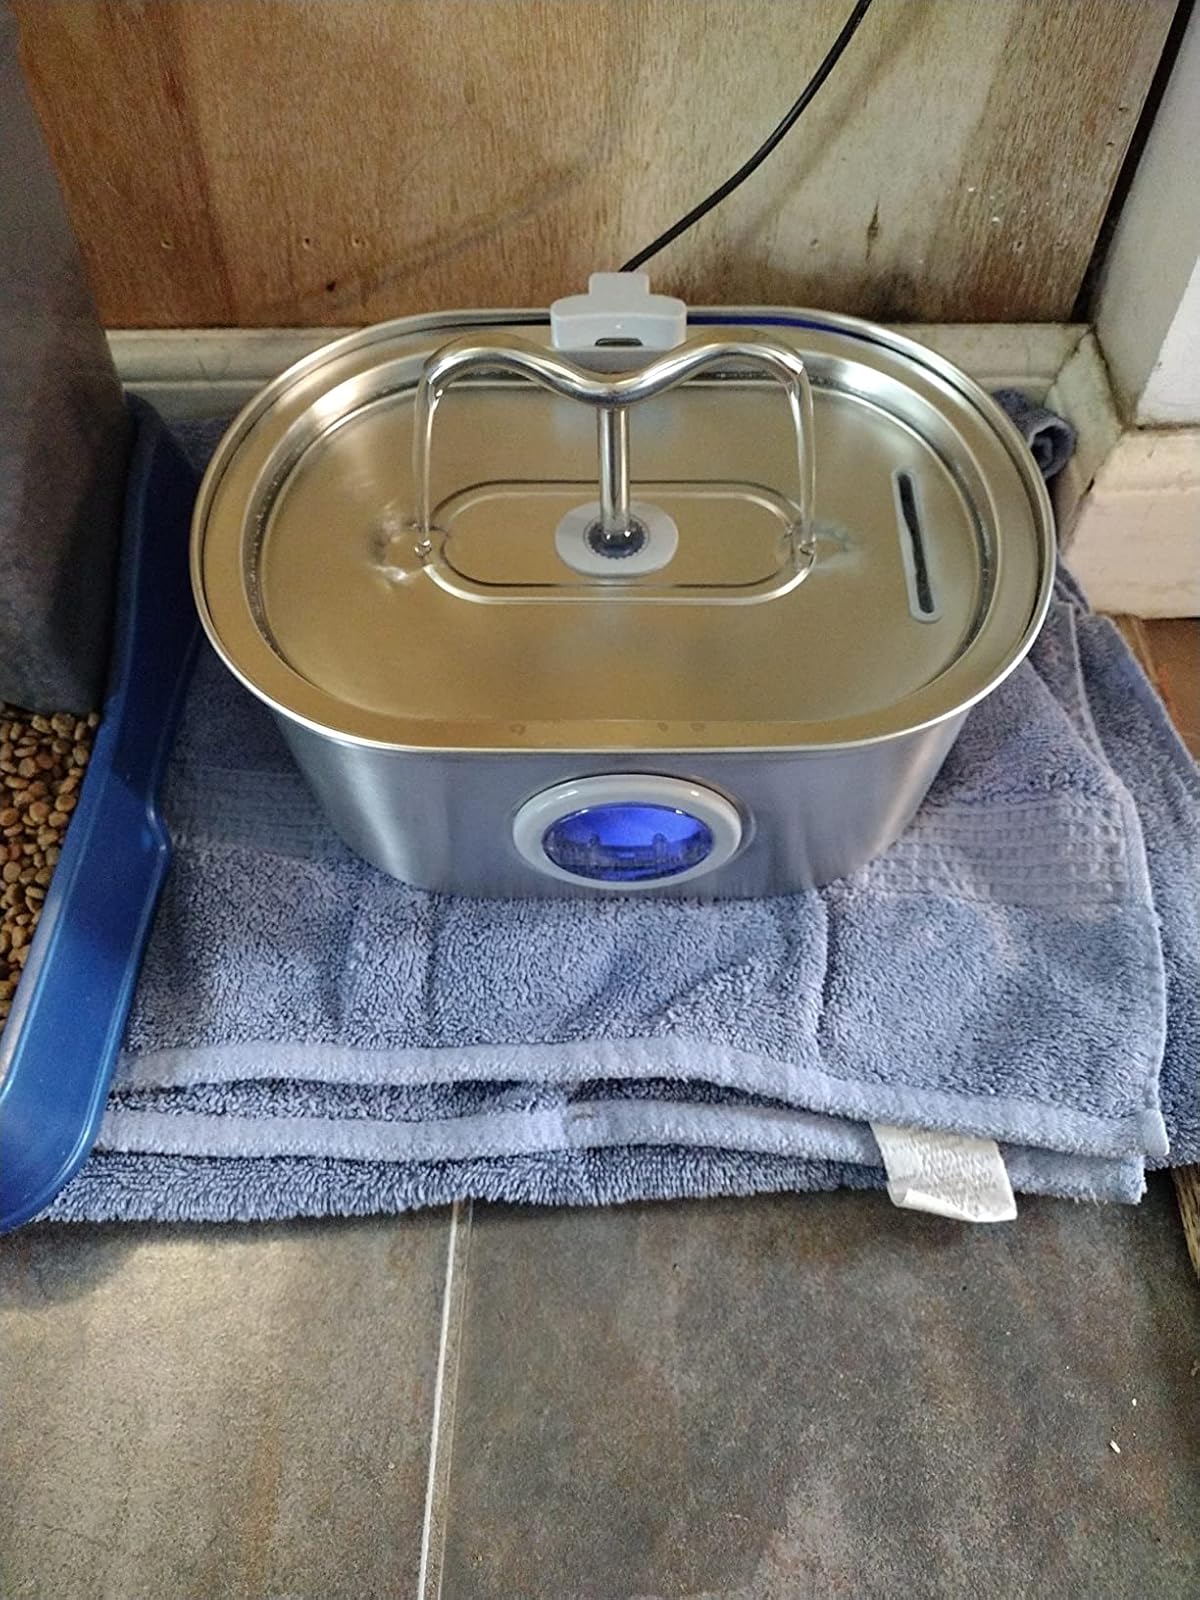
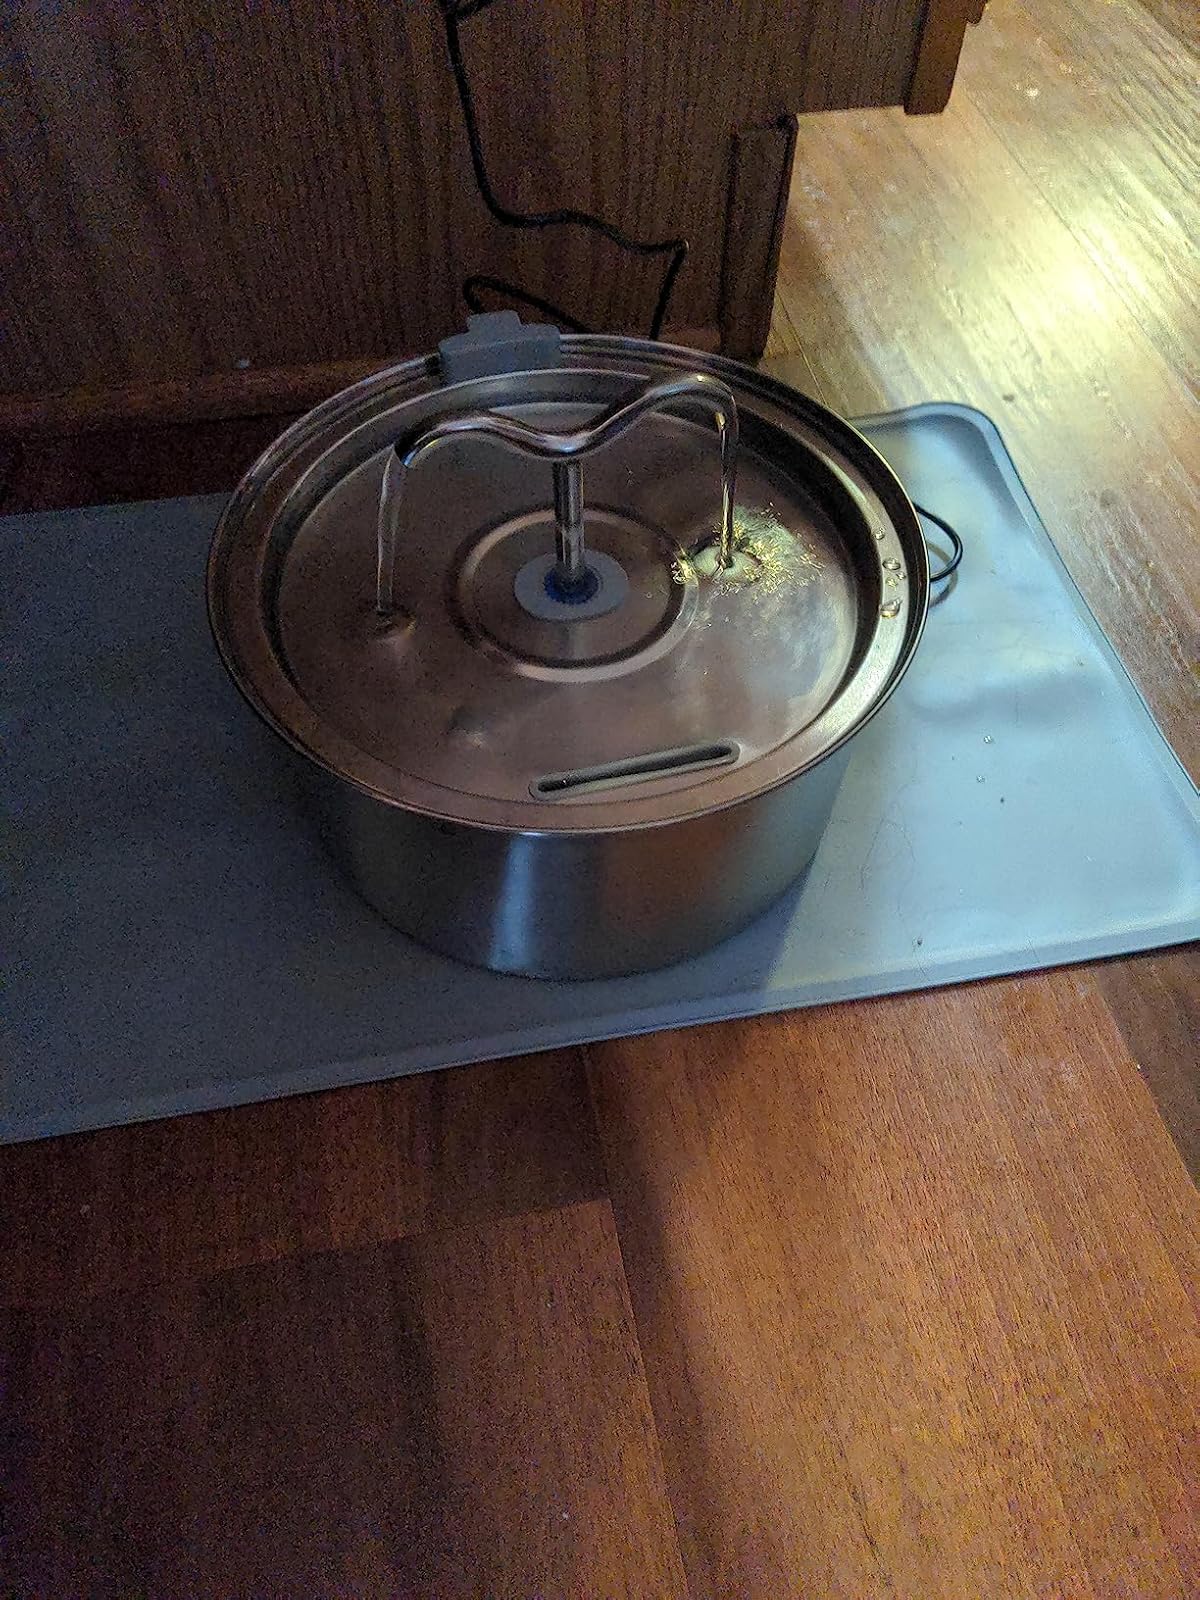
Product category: items_bowl
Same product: no